Lada Niva

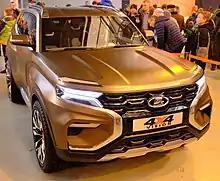
Lada 4x4 Vision Concept

In August 2014 at the Moscow International Automobile Salon, GM-AvtoVAZ introduced the next generation Niva. The car had a longitudinal mounted engine, full-time four-wheel-drive, two-gear transfer case and rigid-axle rear suspension. The production model was supposed to get a 1.8-liter PSA Peugeot Citroën EC8 engine (135 hp) paired with a 5-speed manual gearbox. The production was expected to start in 2016, but GM had no interest in the model.